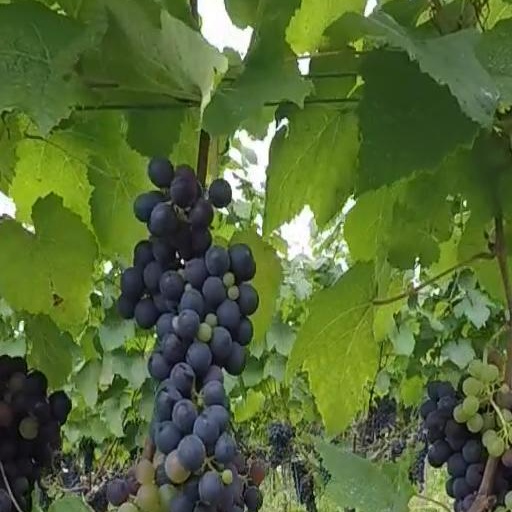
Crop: grape